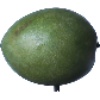
Label: mango